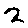
Label: 2